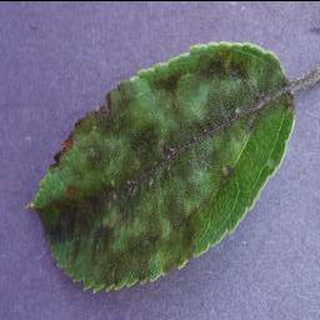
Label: apple_apple_scab